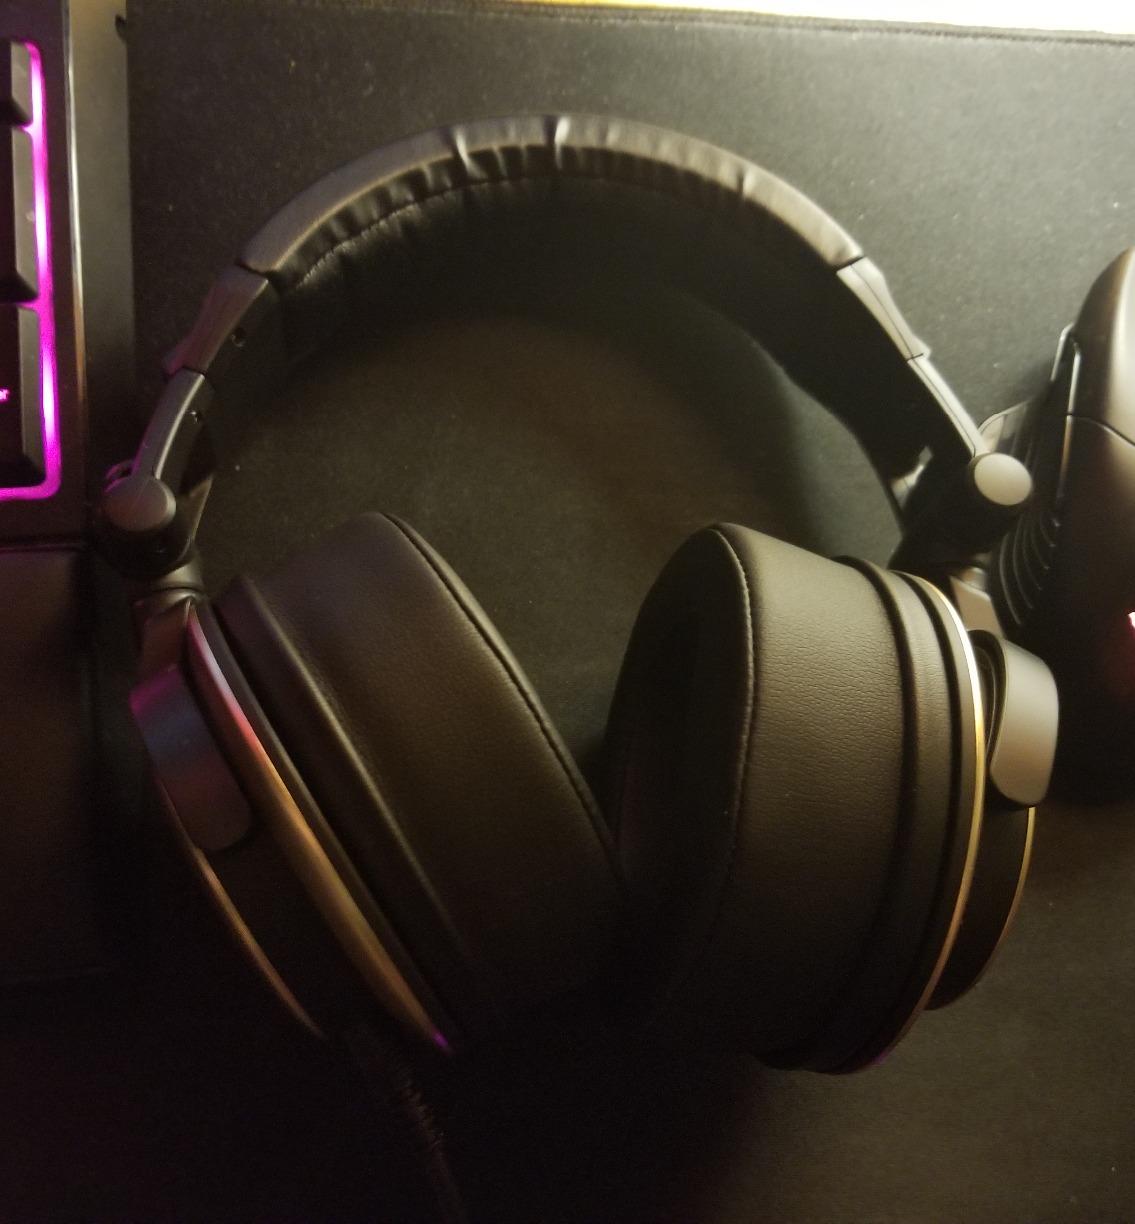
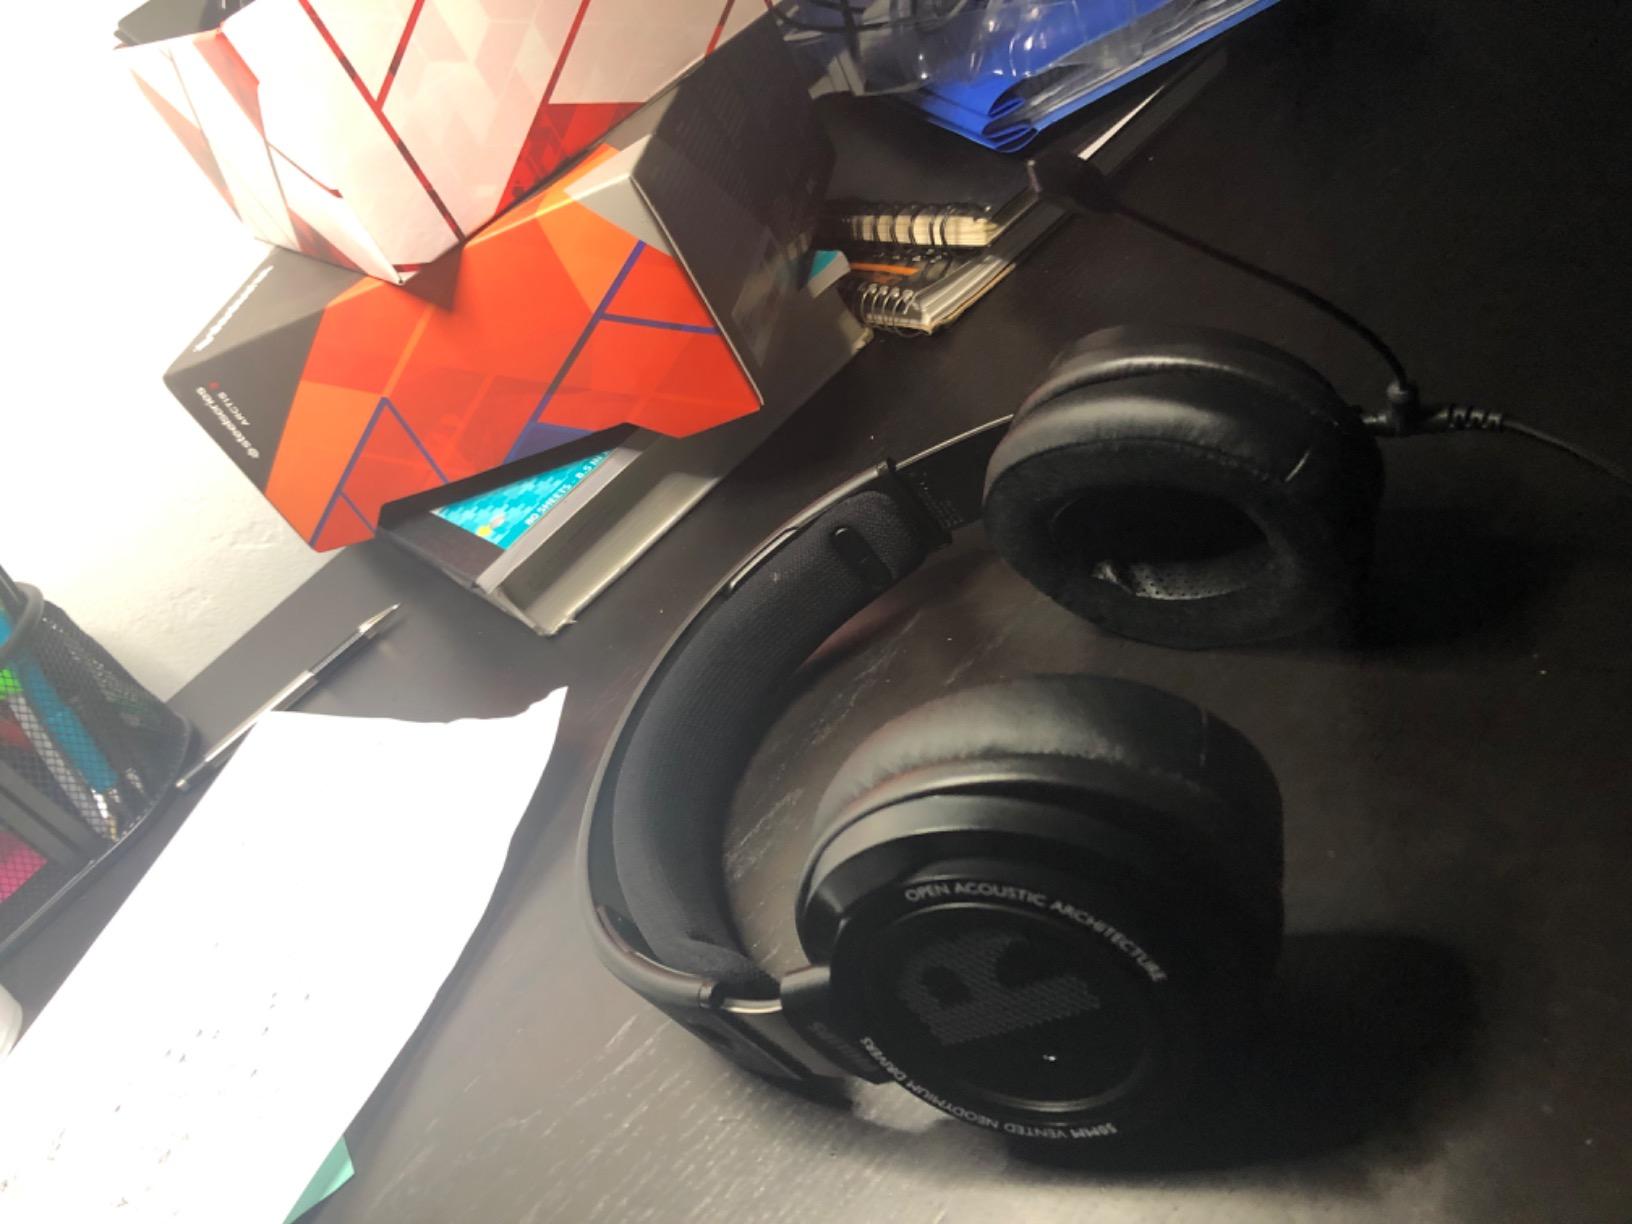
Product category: headphones
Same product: no